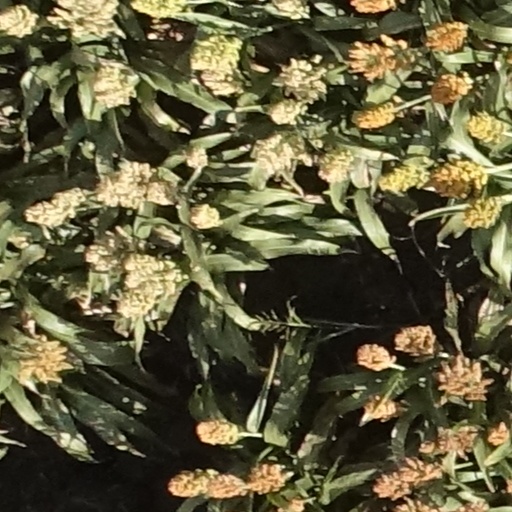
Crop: sorghum